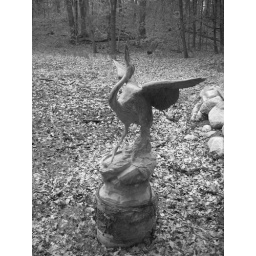
Heron in a dry lake, black and white